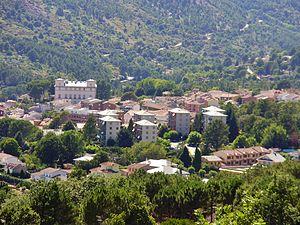
Les six trios opus 34 de Luigi Boccherini, pour deux violons et violoncelle, datent de l'époque de l'exil à Arenas de San Pedro. Composés en 1781, ils font suite aux quatuors opus 33 dans le catalogue autographe du compositeur, tenu rétrospectivement en 1797. Seules deux œuvres couvrent cette année, contre les trois habituellement livrées par Boccherini à son protecteur don Luis de Bourbon. Pour l'expliquer, R. Rasch propose l'hypothèse selon laquelle le Stabat Mater pourrait être l'opera seconda de l'année 1781, et l'intercale entre les deux séries de quatuors et trios. Les musicologues s'accordent à reconnaître une parfaite maîtrise dans ces six pièces, dont l'écriture surpasse amplement les moyens utilisés — trois instruments seulement — et suggère des projets plus ambitieux de la part du compositeur.